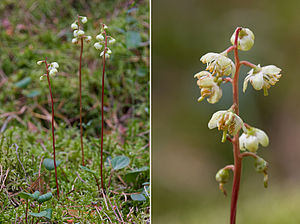
Grønlig vintergrøn
Grønlig vintergrøn er en 10-25 cm høj, stedsegrøn urt der vokser på fattig jord, i Danmark typisk sandet jord. Den er meget sjælden i Danmark. I Norge, Sverige og Finland er den mere udbredt, men ikke almindelig - med undtagelse af Skåne, hvor den er ligeså sjælden som i Danmark.